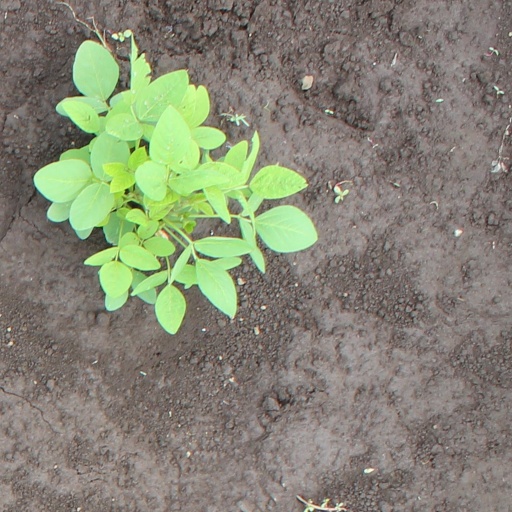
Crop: soybean